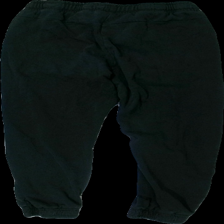
View: back
Type: Trousers
Category: Children
Brand: Kappahl
Colors: Black, Brown, White
Material: 82% cotton 18% polyester
Cut: Regular
Size: 170
Season: All
Holes: Major
Damage: hål
Damage location: middle right
Damage 2: hål ben
Damage 2 location: bottom left
Damage 3 location: bottom right
Price range: <50
Recommended usage: Export
Description: svarta mjukisbyxor med flera hål